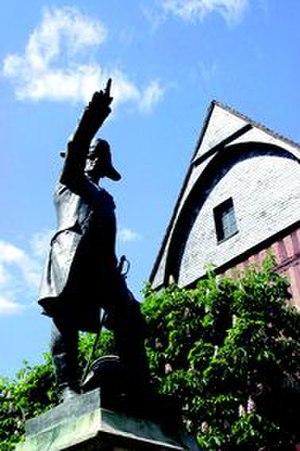
Ce tableau présente la liste de tous les monuments historiques classés ou inscrits dans la ville de Vendôme, Loir-et-Cher, en France.
Vendôme est une commune française, sous-préfecture du département de Loir-et-Cher en région Centre-Val de Loire. Elle est également la troisième plus grande ville du département derrière Blois et Romorantin-Lanthenay.